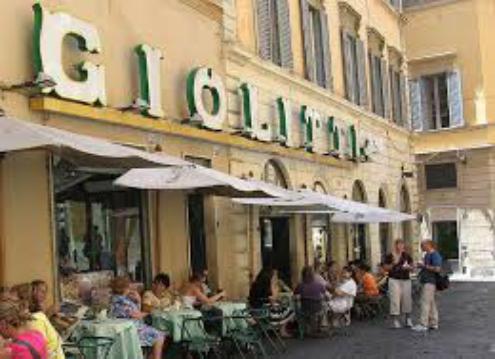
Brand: Giolitti
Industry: Food